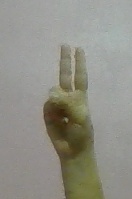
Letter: taa